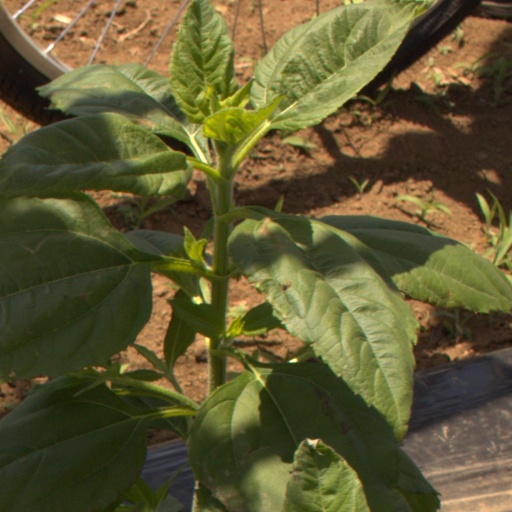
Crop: Jerusalem artichoke